Lomme (river)

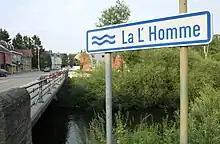
A bridge over the Lomme in the town of Forrières

The Lomme, Lhomme or L'Homme is a river in the Ardennes, in the Walloon region of Belgium. It is a right tributary to the river Lesse, itself a right tributary of the river Meuse.